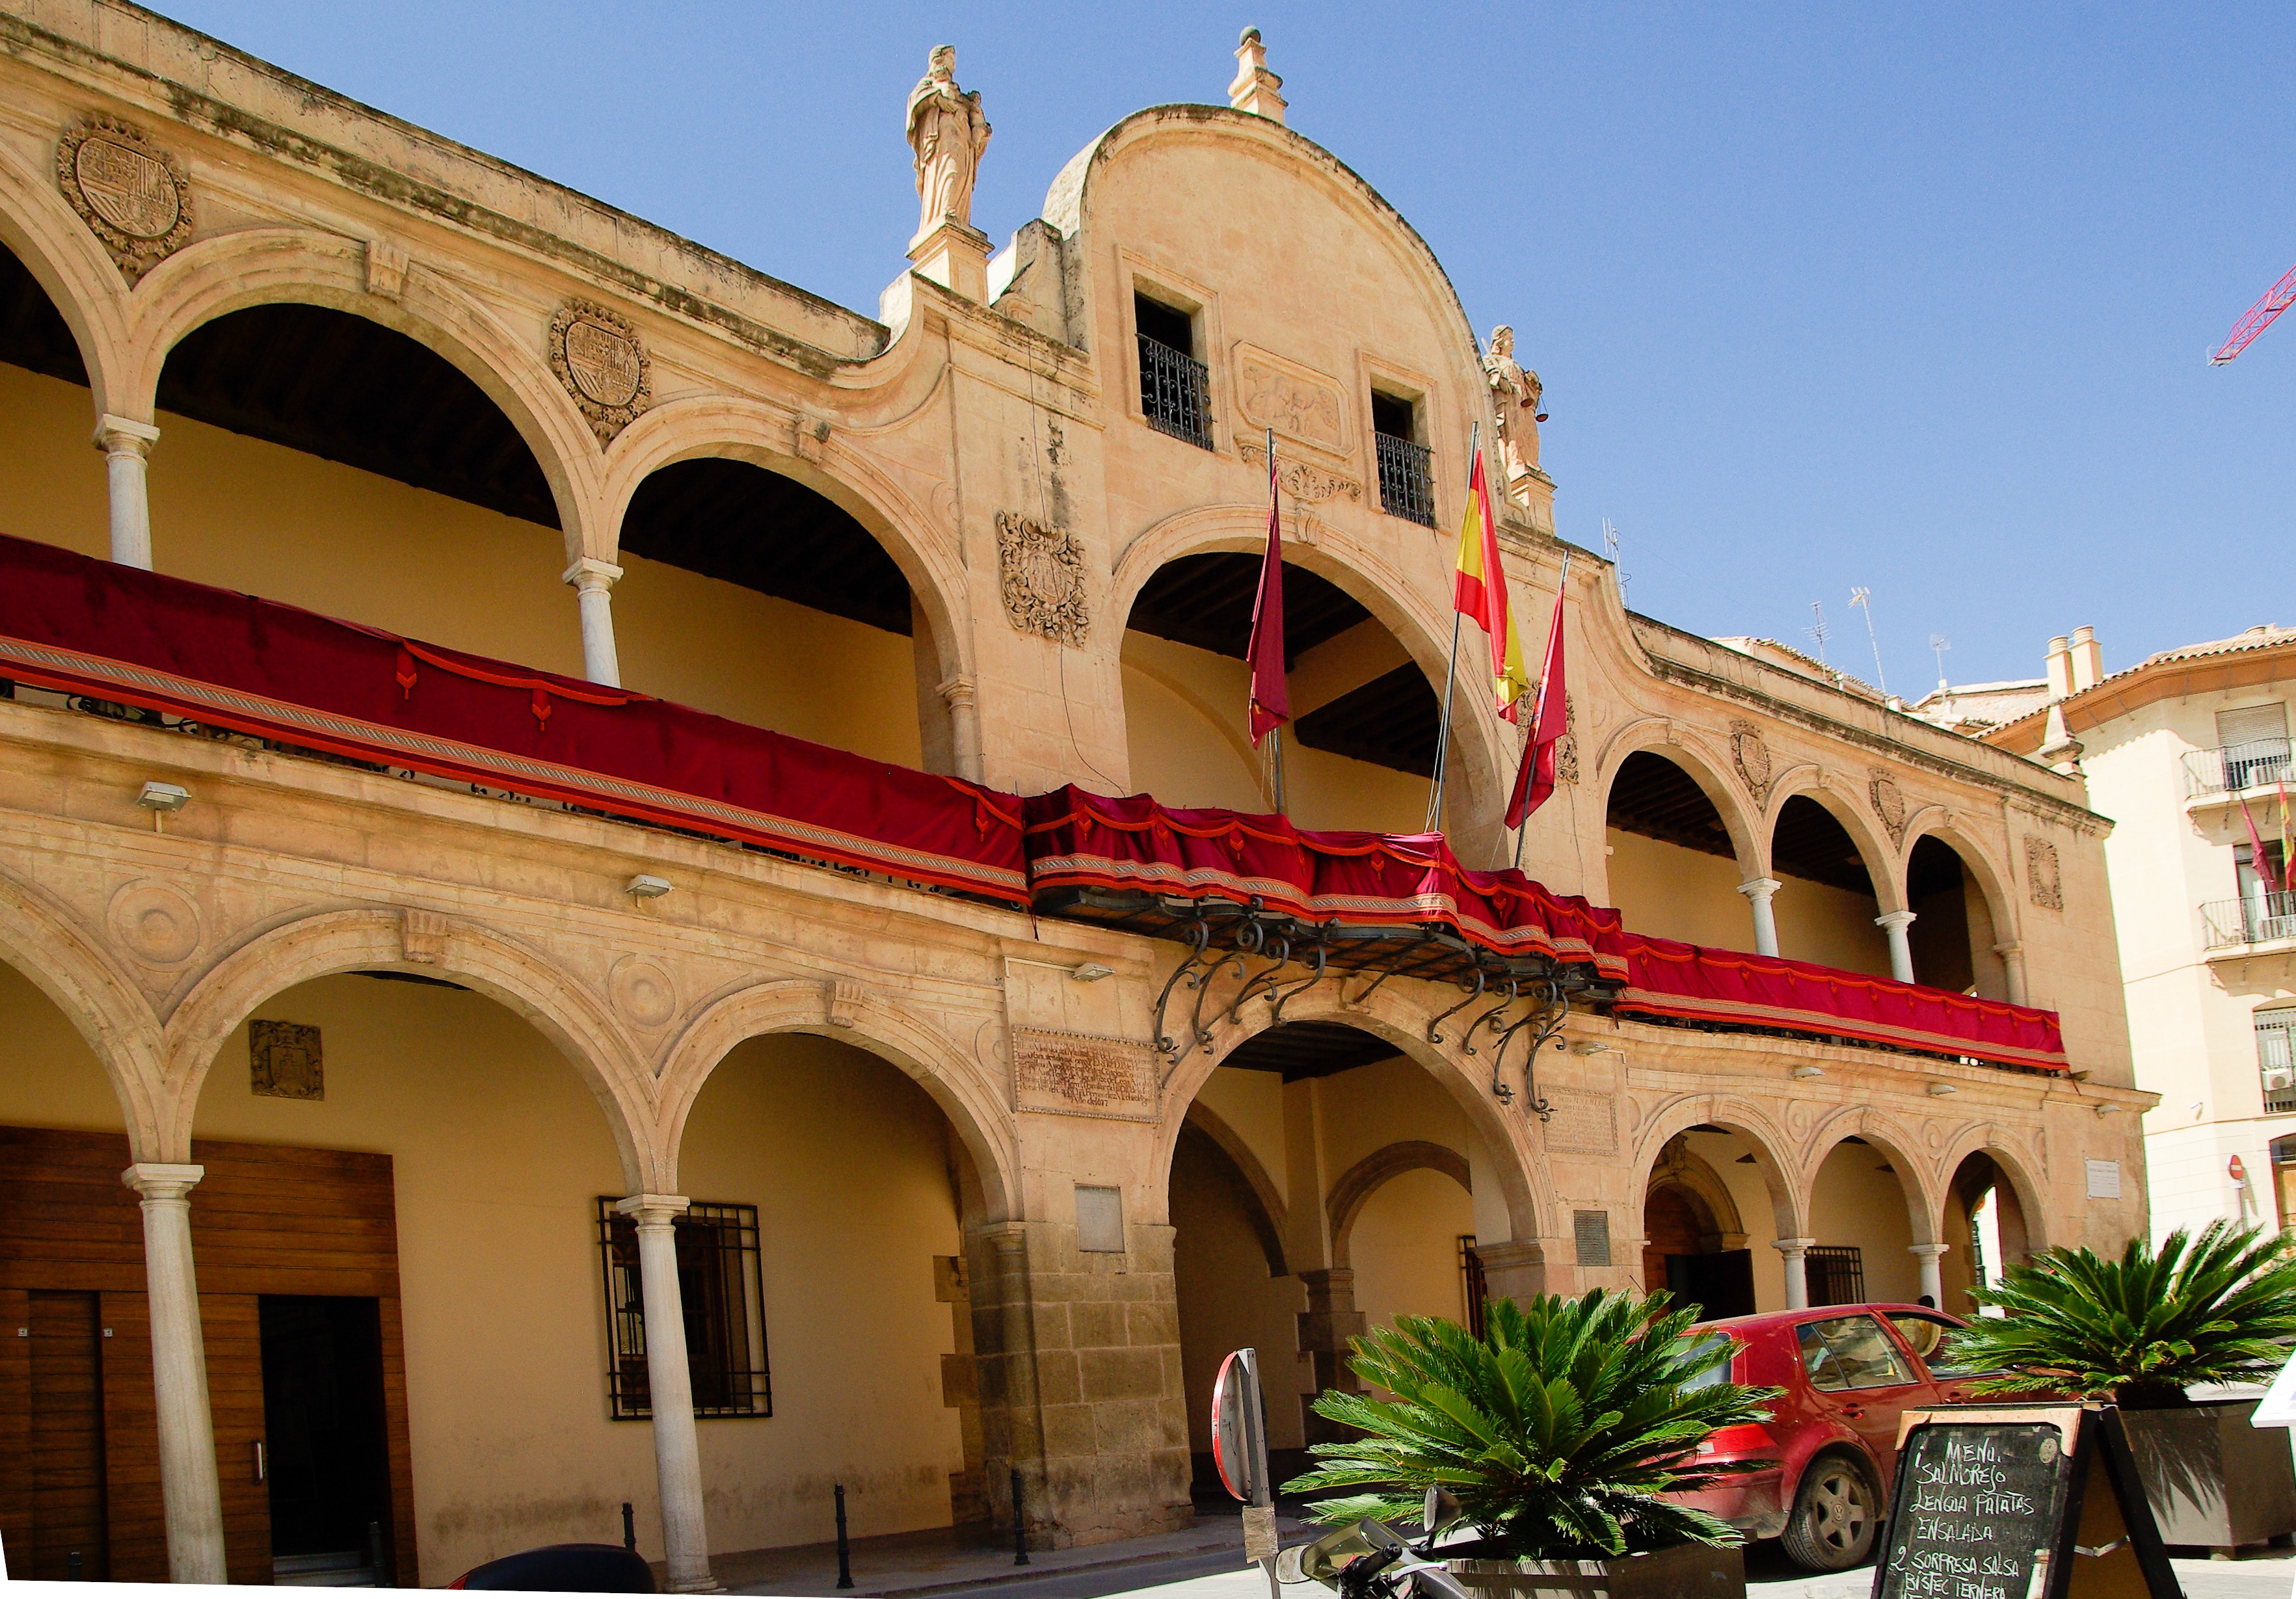
architecture, town, building, palace, plaza, facade, tourism, spain, flags, synagogue, estate, arcades, hacienda, town hall, ancient history, lorca